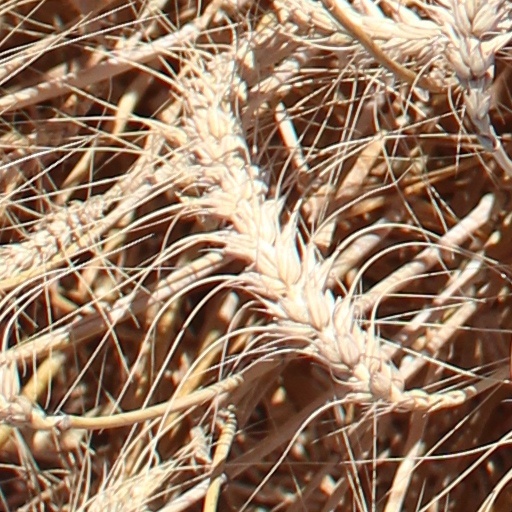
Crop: wheat